Pontiac Firebird (third generation)

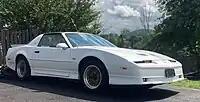
1988 Trans Am GTA equipped with a 305 TPI V8, rare 5-speed manual transmission, and 9 bolt limited slip rear differential.

The optional convertible model also carried over, and now optional on the GTA was a new "notchback" hatch: rather than the large, glass hatchback that had been common to the Third Generation Firebird, the optional notchback consisted of a fiberglass trunk lid with a small, flat, vertical glass window. The notchback also incorporated redesigned rear seatbacks with integral headrests. The notchback became popular with onlookers, who often assumed the notchback-equipped GTA was a Ferrari, thereby encouraging some owners of the type to dub their GTA the "Ferrari Back". Many Trans Am owners were unaware that the $800 notchback option was even available, and for those who were, the vehicle typically had to be ordered from the factory, on a six-month waiting list, as the notchback was retrofitted to the vehicle. In rare instances, a dealership would get a notchback-equipped GTA on their lot. Another reason for the relative obscurity of the notchback is that the sales information was not very well disseminated to Pontiac salespeople, so many of them had no idea it was available as an option. As attractive as the notchback was, GTA owners were constantly plagued with structural and cosmetic issues with the design. The fiberglass would blister, causing surface bubbles resembling a bad case of acne. The Pontiac repair solutions were simply to sand the notchback down and repaint it, but the problem would always return, and GTA owners could expect multiple trips in order to achieve a final repair of the problem, or to have a new notchback installed. The notchback was intended to carry over and be standard-issue on the 1989 20th Anniversary GTA, but the plan never materialized; the aforementioned quality control issues apparently caused GM not to carry it over to the next year..